Surface marker buoy

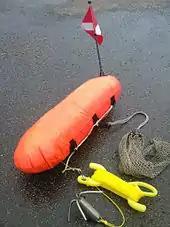
underwater hunting buoy with flag, line holder, catch bag line and grapnel for hooking to the bottom

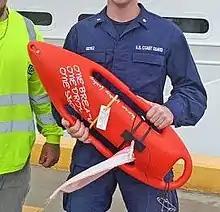
Identification on a dive-float can prevent unnecessary searches for divers presumed lost.

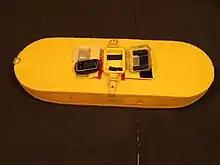
SMB towed with GPS receiver to record the track of the diver during a dive

Occasionally an SMB is used in conditions of poor visibility where there is a risk of inadvertently penetrating an overhead environment, to ensure that there is a guideline leading out of the overhead to the surface.